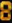
Number: 8